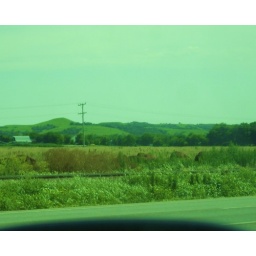
flint hills in the backround... n if u look closely, behing those brown tree thingys are some Buffalo!